David Franco Mendes

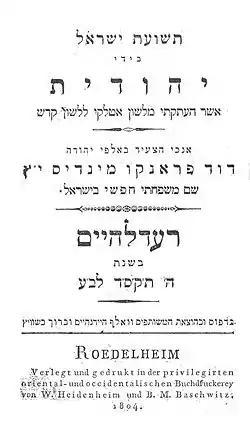
Title page of "Teshu'at Yisrael bi-Yede Yehudit".

A businessman, he devoted his leisure hours to the study of the Talmud, in which he became very proficient. He knew several languages and was especially well versed in Hebrew. For six months preceding his death he was honorary secretary of the Spanish-Portuguese community in Amsterdam.